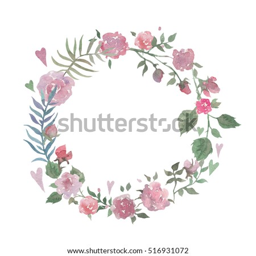
watercolor vintage round frame of natural elements for your design with a picture of roses and peonies flowers , leaves and hearts